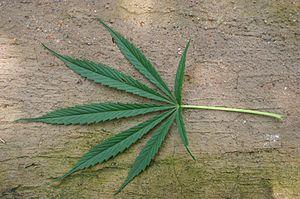
Le kimbundu, parlé par les Mbundu, est une langue d'Angola, parlée dans les régions de Luanda, Bengo et Malange. Elle fait partie de la famille des langues bantoues. Elle est parlée à la maison par 2 millions d'Angolais selon le recensement du pays de 2014.